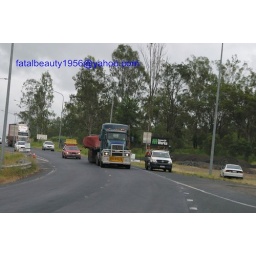
western star and kenworth truck on the road in the rain